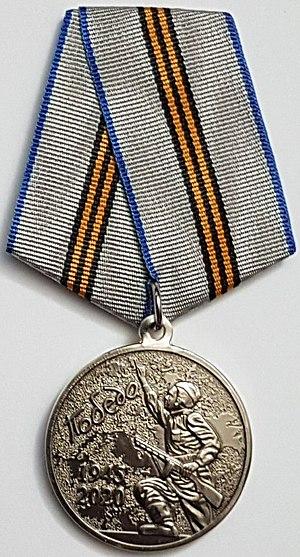
La fédération de Russie qui a succédé à l'Union des républiques socialistes soviétiques en 1991 a réorganisé le système des décorations en relevant des ordres disparus avec la révolution bolchévique de 1917, ce afin de créer un lien entre la nouvelle Russie et la Russie impériale, toujours représentée à l'étranger par de nombreux descendants d'exilés, en particulier des familles nobles et bourgeoises de la Russie blanche. Mais des décorations créées pendant la période soviétique ont été conservées, simplement ont-elles été redessinées pour satisfaire aux nouvelles exigences de la nouvelle Russie qui souhaitait effacer les symboles communistes de l'héraldique russe. En revanche de nouvelles décorations ont vu le jour bien qu'elles ressemblent à certaines décorations de l'ancienne Russie tsariste.